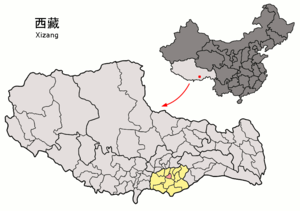
Le xian de Qonggyai est un district administratif de la région autonome du Tibet en Chine. Il est placé sous la juridiction de la préfecture de Shannan.